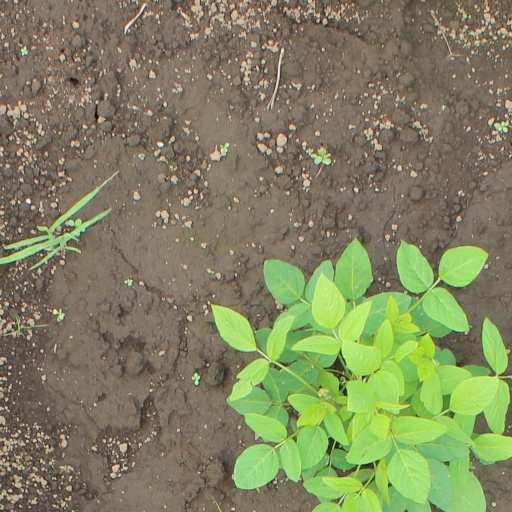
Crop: soybean